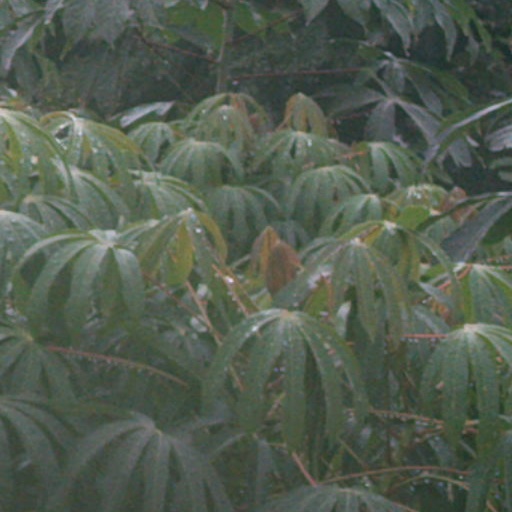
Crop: cassava